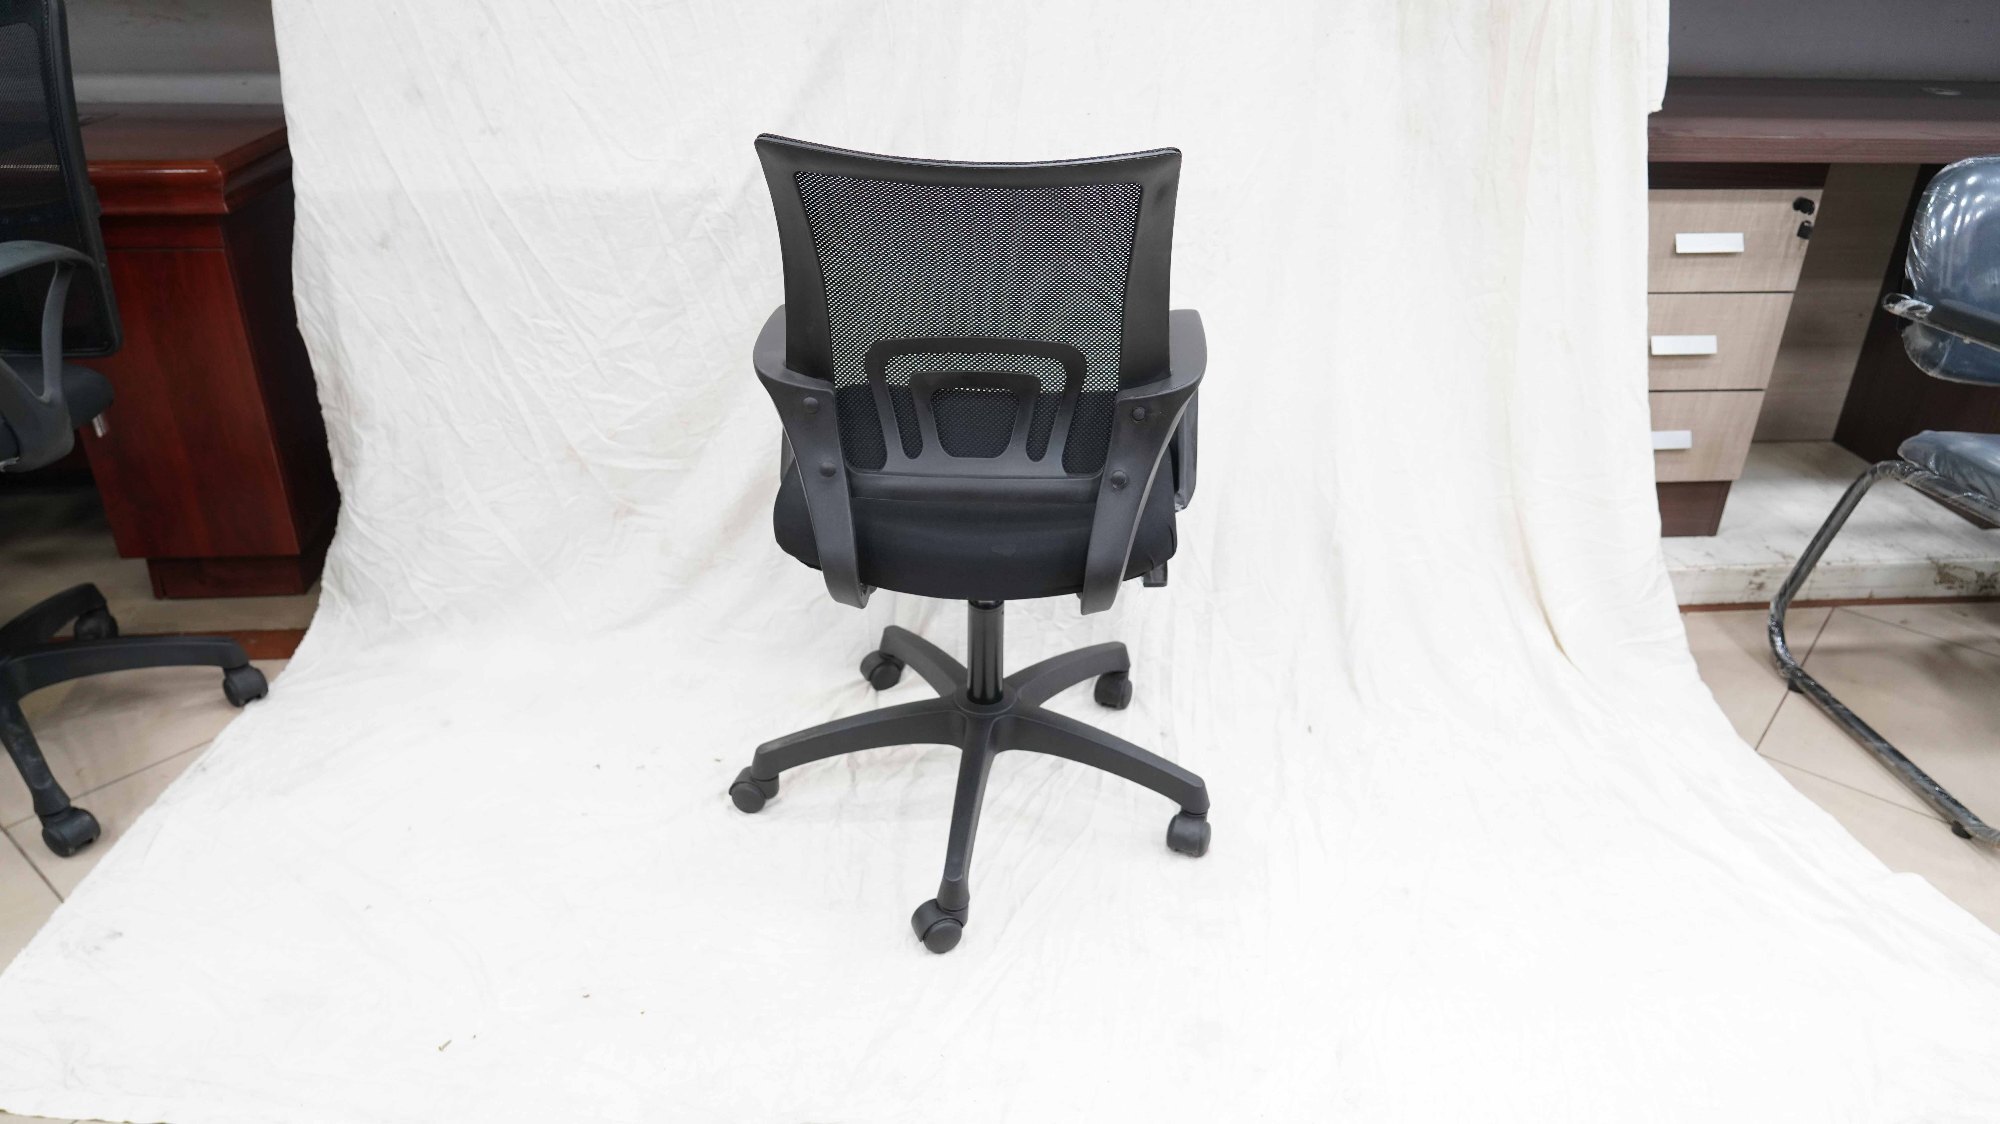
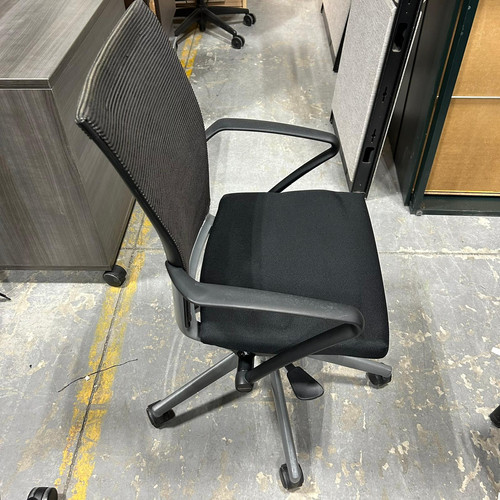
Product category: items_chair
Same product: no